Liebenfels Castle

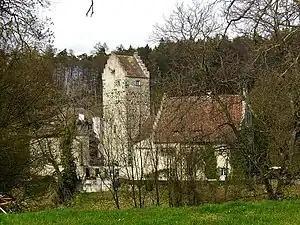
Schloss Liebenfels, Castel in the canton of Thurgau

Liebenfels Castle is a castle in the municipality of Herdern of the Canton of Thurgau in Switzerland. It is a Swiss heritage site of national significance.